Jack Watts (footballer)

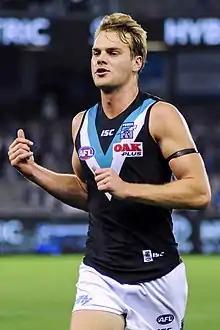
Watts playing for Port Adelaide in June 2018

Jack Watts (born 26 March 1991) is a former Australian rules footballer in the Australian Football League (AFL). A utility, tall and weighing , Watts played in any position on the ground and has played for extended periods of time as a forward, defender, wingman, and back-up ruckman. He was a talented sportsman at a young age, playing both basketball and Australian rules football. In basketball, he represented Victoria and Australia, before giving up the sport to focus on football. He was recognised as a gifted footballer at a young age when he represented Victoria at the under-12 level. He went on to represent the state in the 2008 AFL Under 18 Championships as a bottom-aged player, where he won the Larke Medal as the best player in the championships and was named as the full-forward in the All-Australian team.